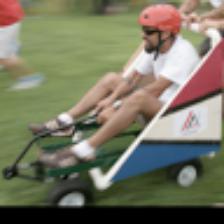
Label: NonHuman